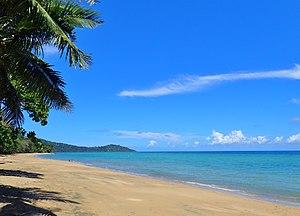
Plage de N'gouja (commune de Kani-Kéli), vue de l'ouest.
Kani-Kéli est une commune française située dans le département et région d'outre-mer de Mayotte, peuplée de 5 507 habitants en 2017.
Cet article recense les plages de Mayotte, département d'outre-mer français de l'Océan Indien.
La plage de N'Gouja est une plage qui est située au sud-ouest de Mayotte dans la commune de Kani-Kéli.